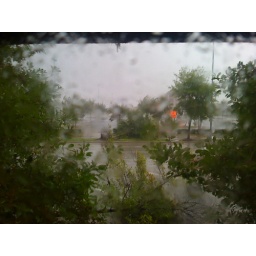
It's blurry, but tree across the street is approximately 20 feet tall, trunk is 12&amp;quot; in diameter. Completely uprooted.